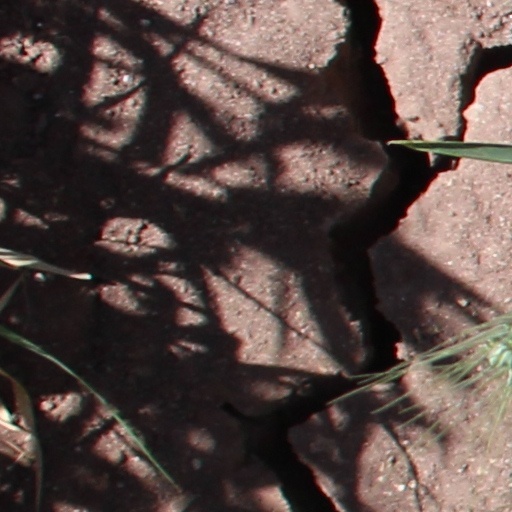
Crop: wheat